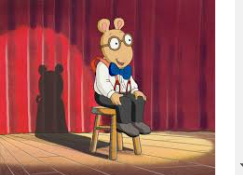
Portrait style: Cartoon Portrait